Hugh Stowell Brown

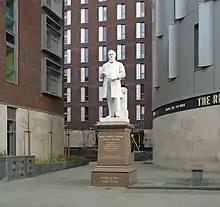
Hope Street Apartments

Soon after his death a statue of Hugh Stowell Brown was paid for by public subscription. The Statue was unveiled on Tuesday 15 October 1889 in the churchyard at the front of Myrtle Street Baptist Church opposite the Philharmonic Hall.